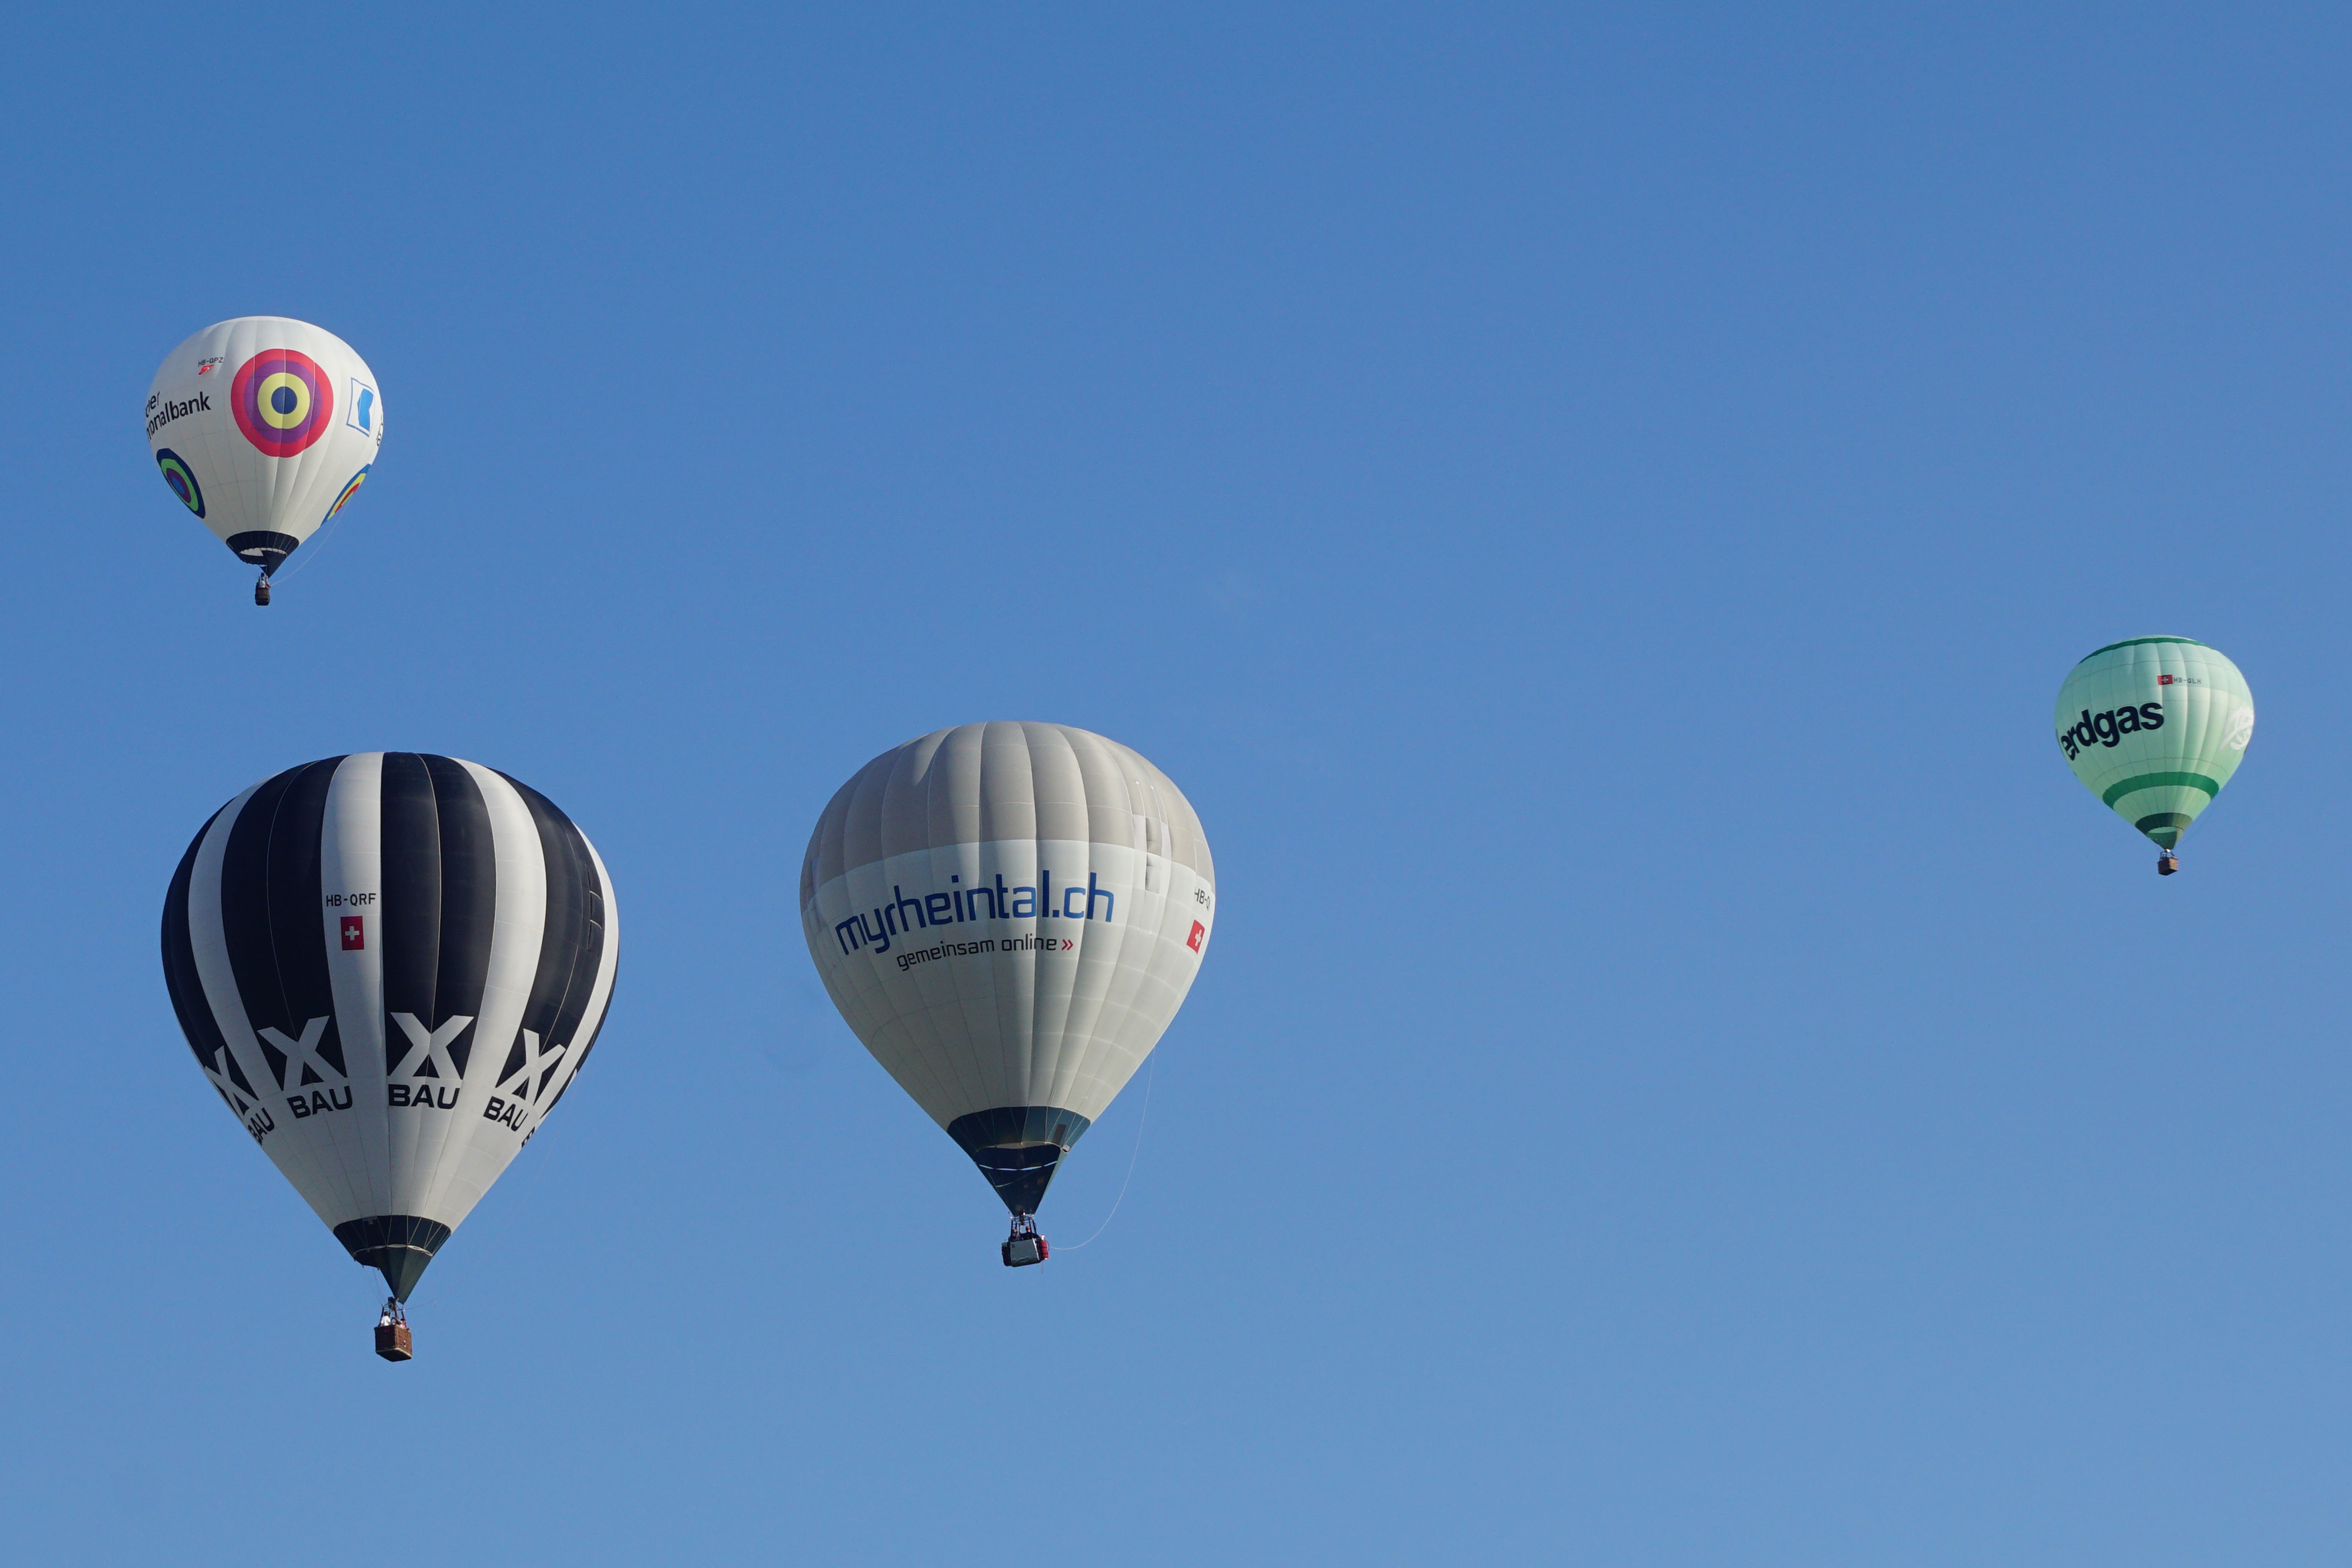
wing, balloon, hot air balloon, aircraft, vehicle, toy, event, hot air ballooning, flugshow, atmosphere of earth